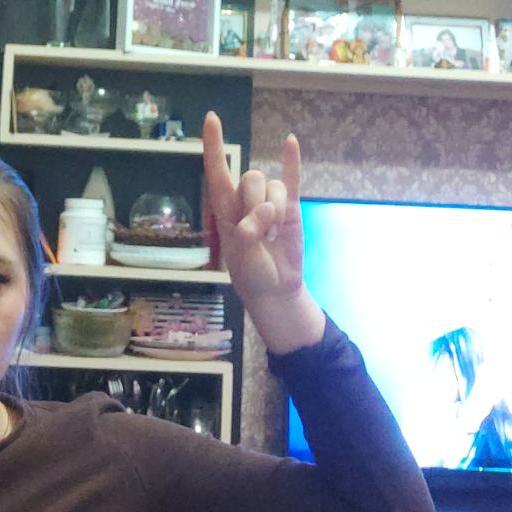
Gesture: rock